Military Courage

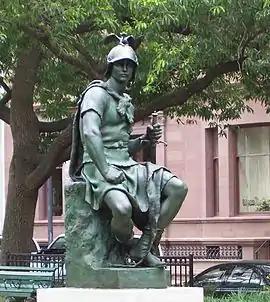

It is located in the West Garden, at Mount Vernon Place, Baltimore.